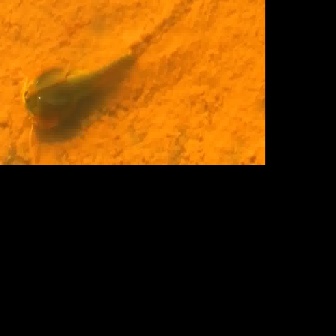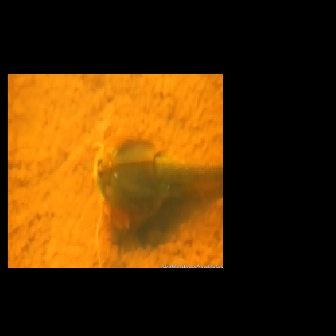
  Please identify the target specified by the bounding box [20,41,143,163] in the first image and locate it in the second image. Return the coordinates in [x_min,y_min,x_max,y_max] format.
Answer: [92,137,222,267]